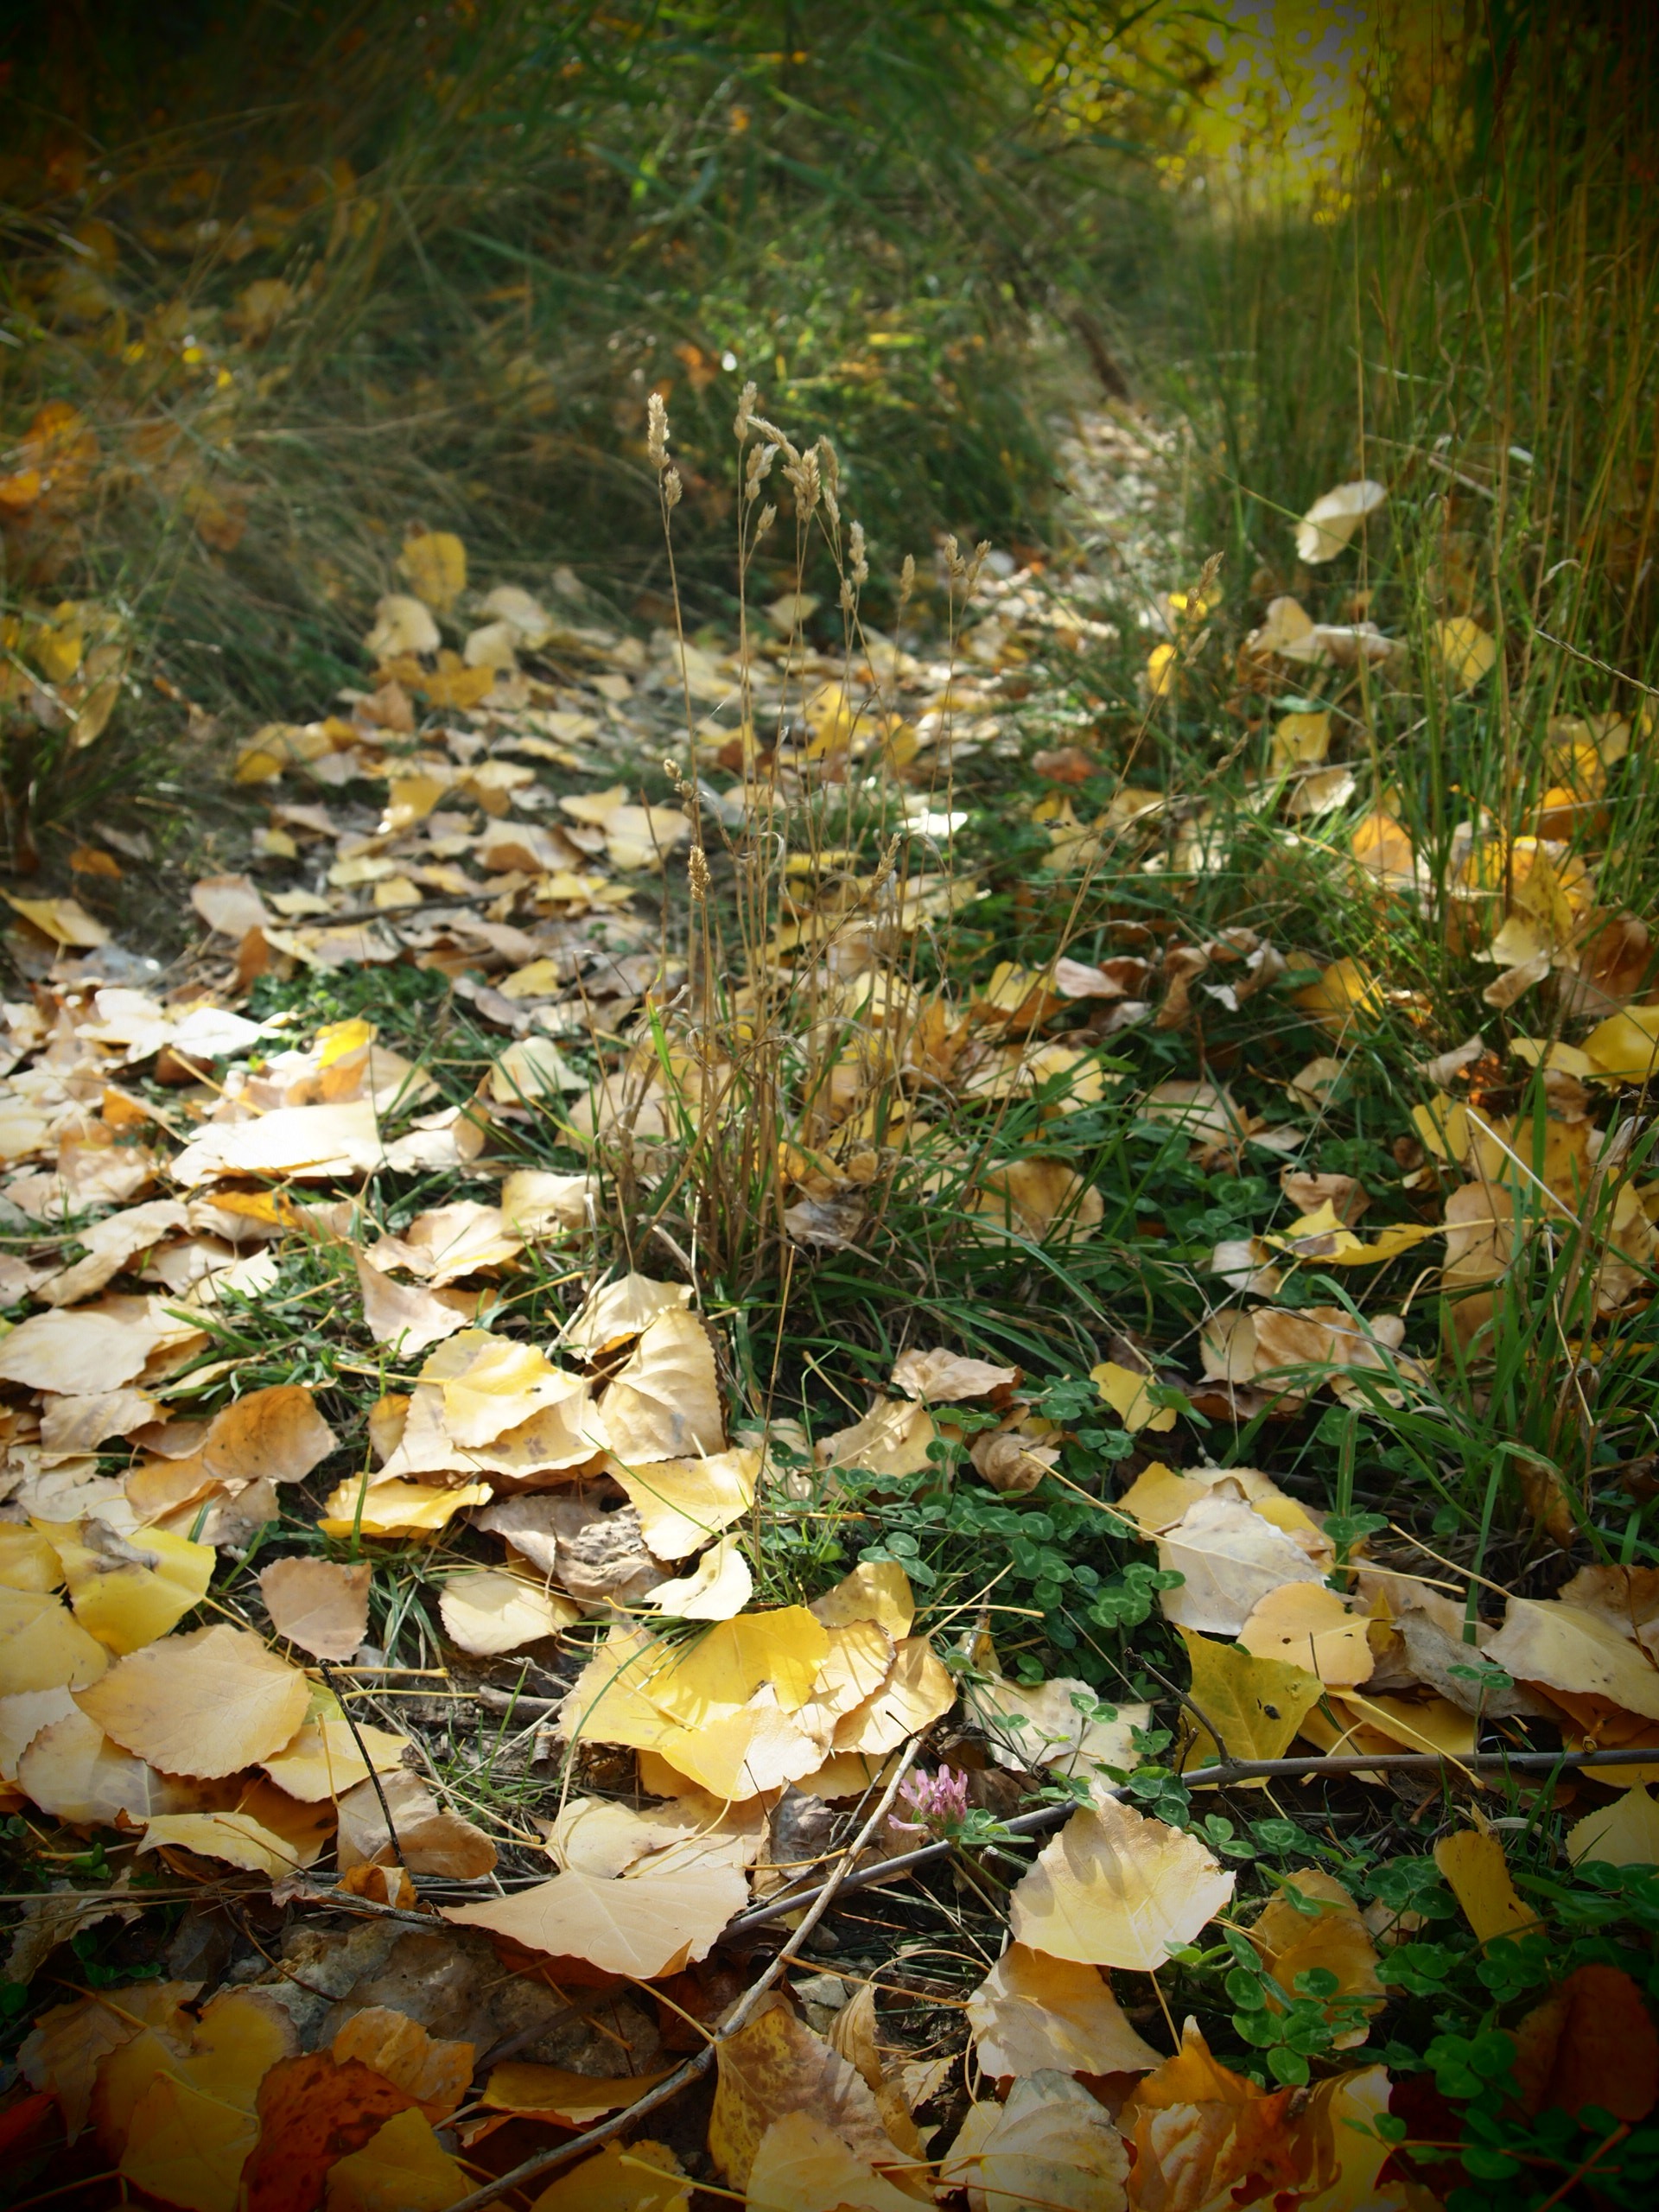
tree, water, nature, forest, path, grass, plant, field, sunlight, leaf, flower, spring, autumn, yellow, flora, leaves, fungus, vegetation, deciduous, october